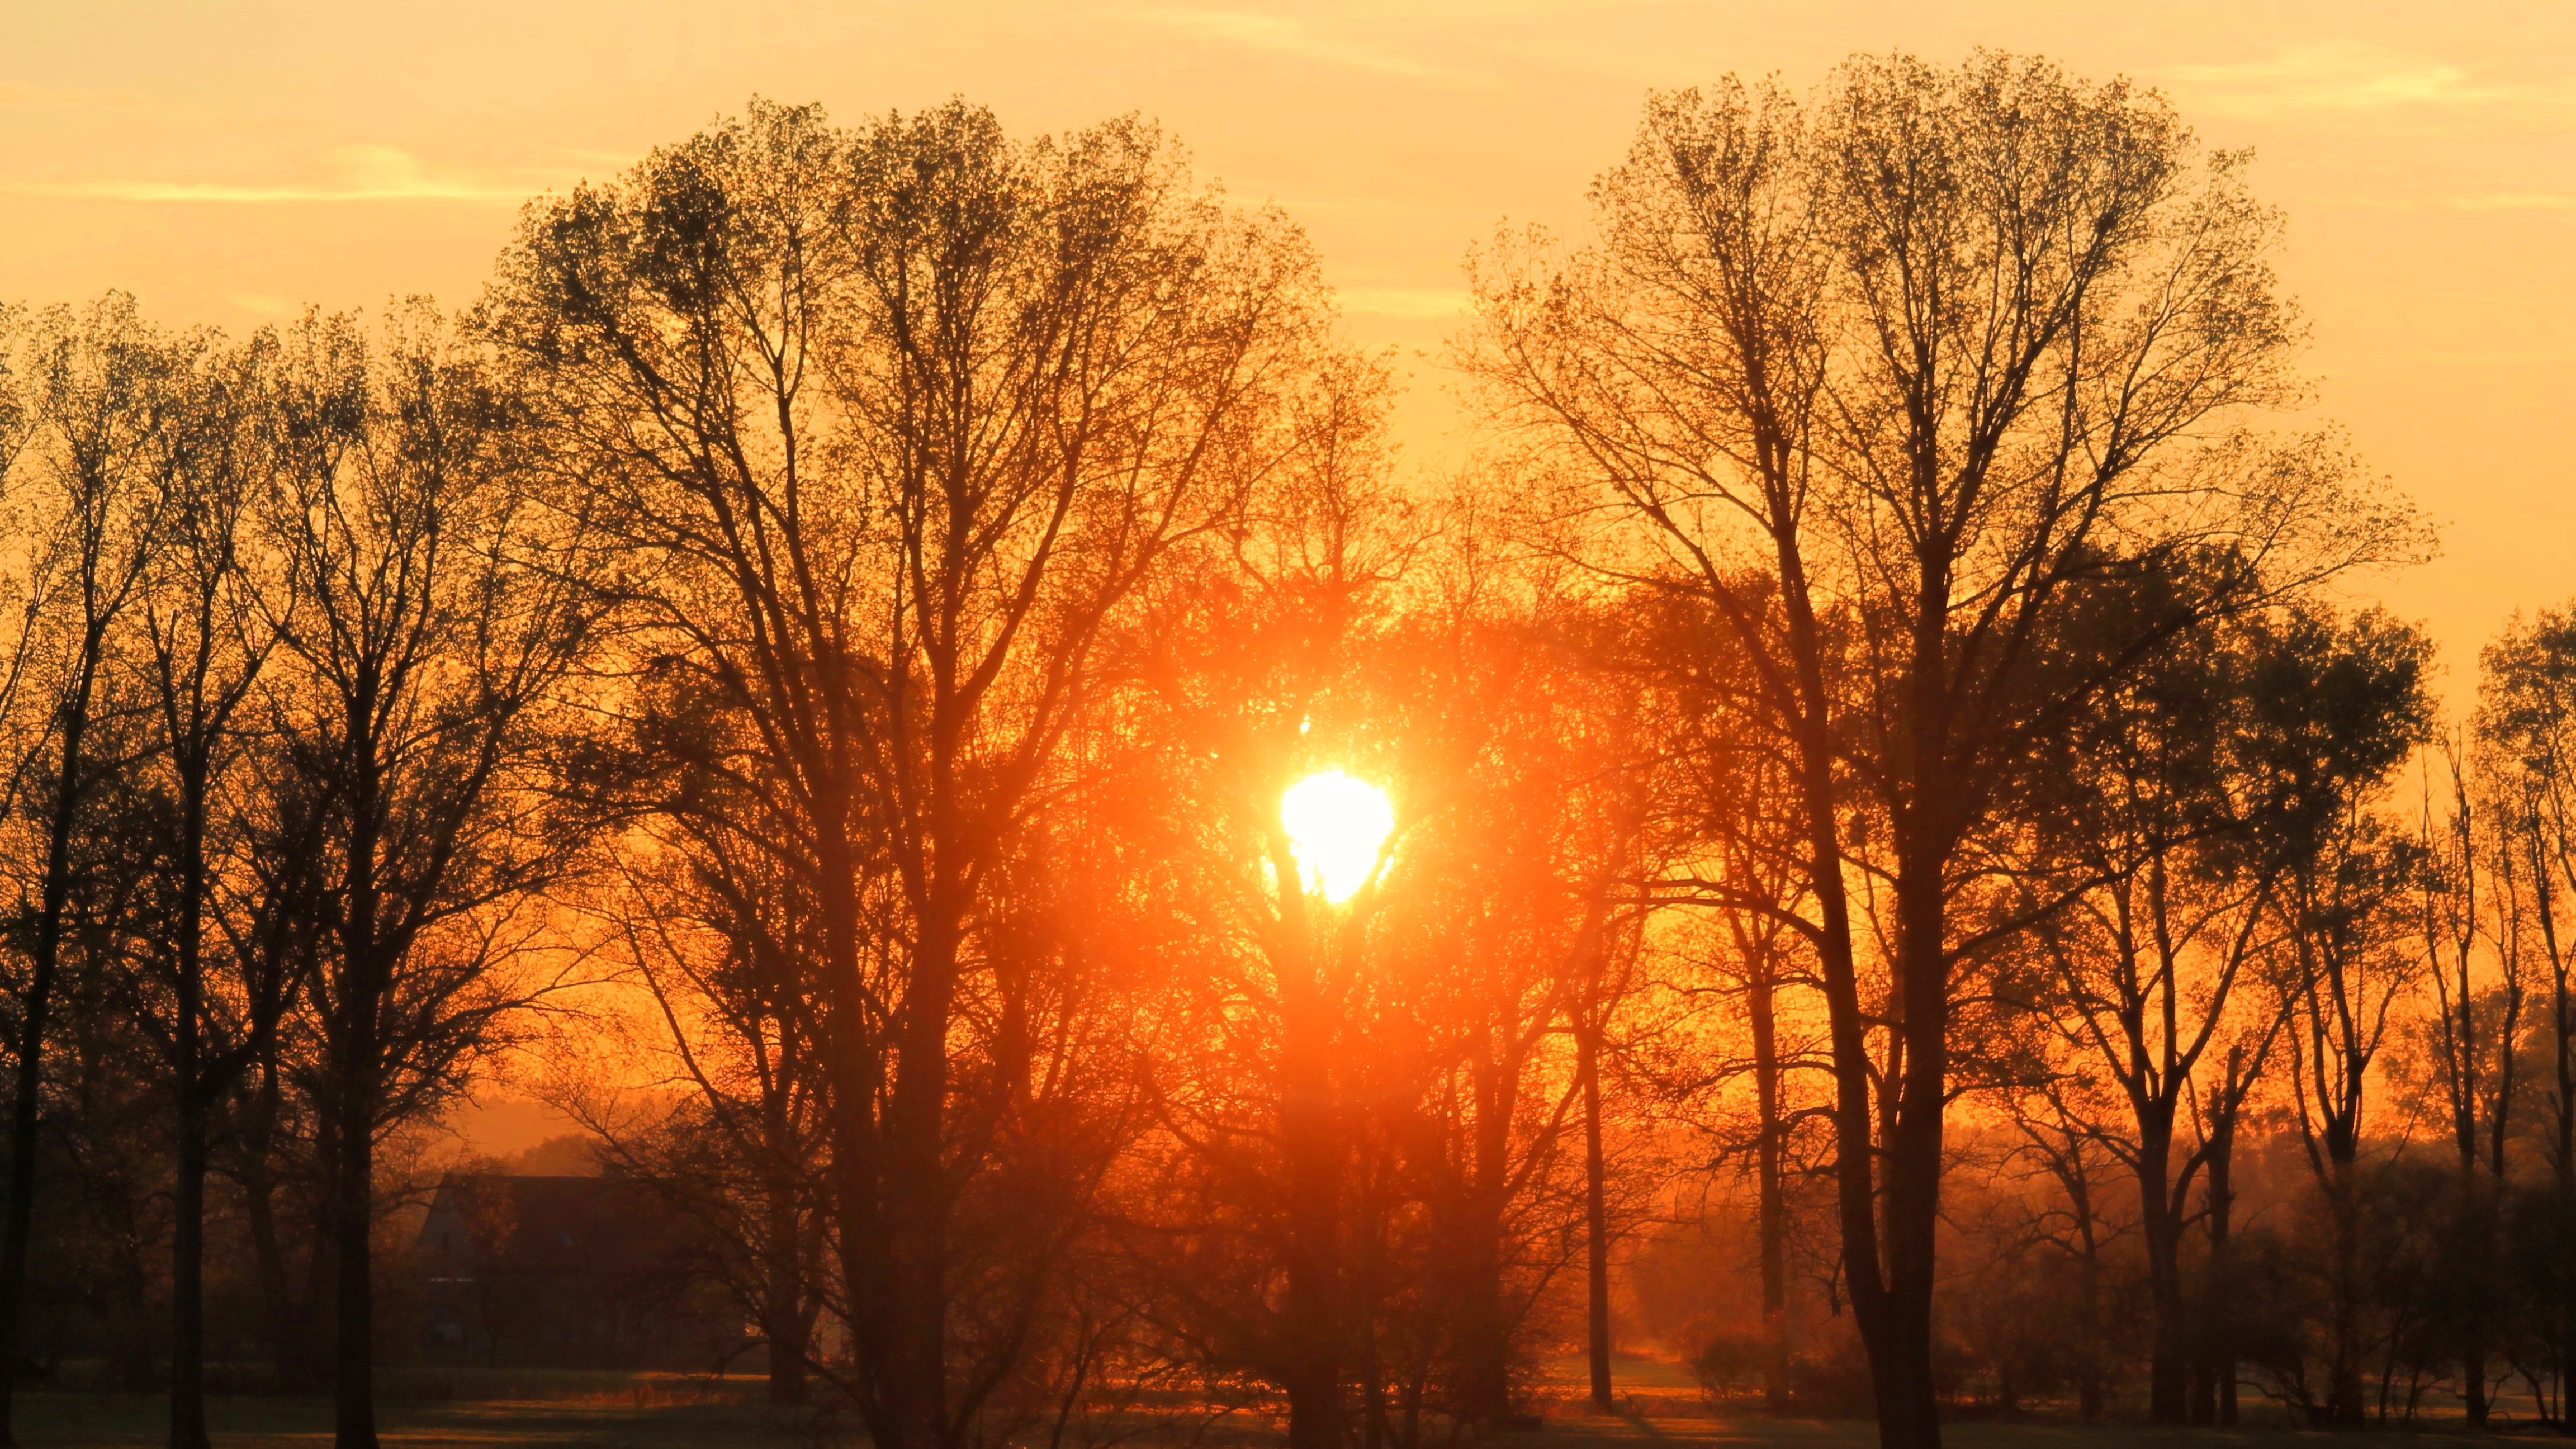
landscape, tree, nature, silhouette, sky, sun, fog, sunrise, sunset, mist, sunlight, morning, dawn, atmosphere, dusk, evening, twilight, autumn, season, trees, mood, evening sky, atmospheric phenomenon, woody plant